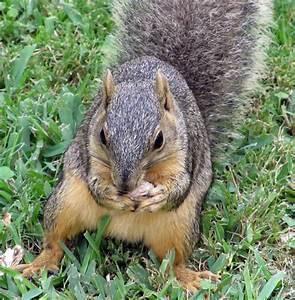
squirrel